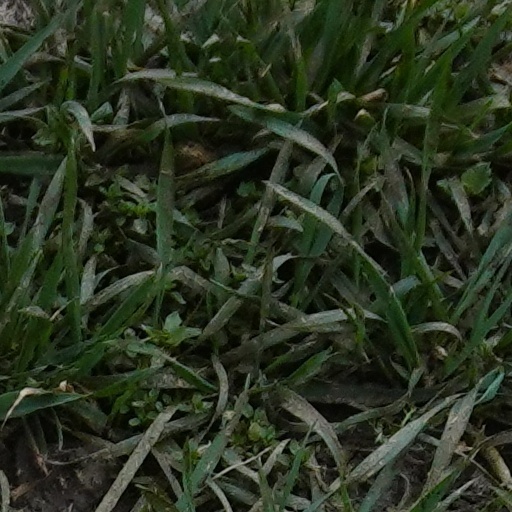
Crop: wheat